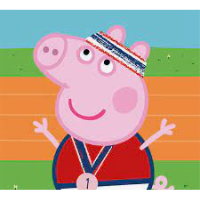
Portrait style: Cartoon Portrait